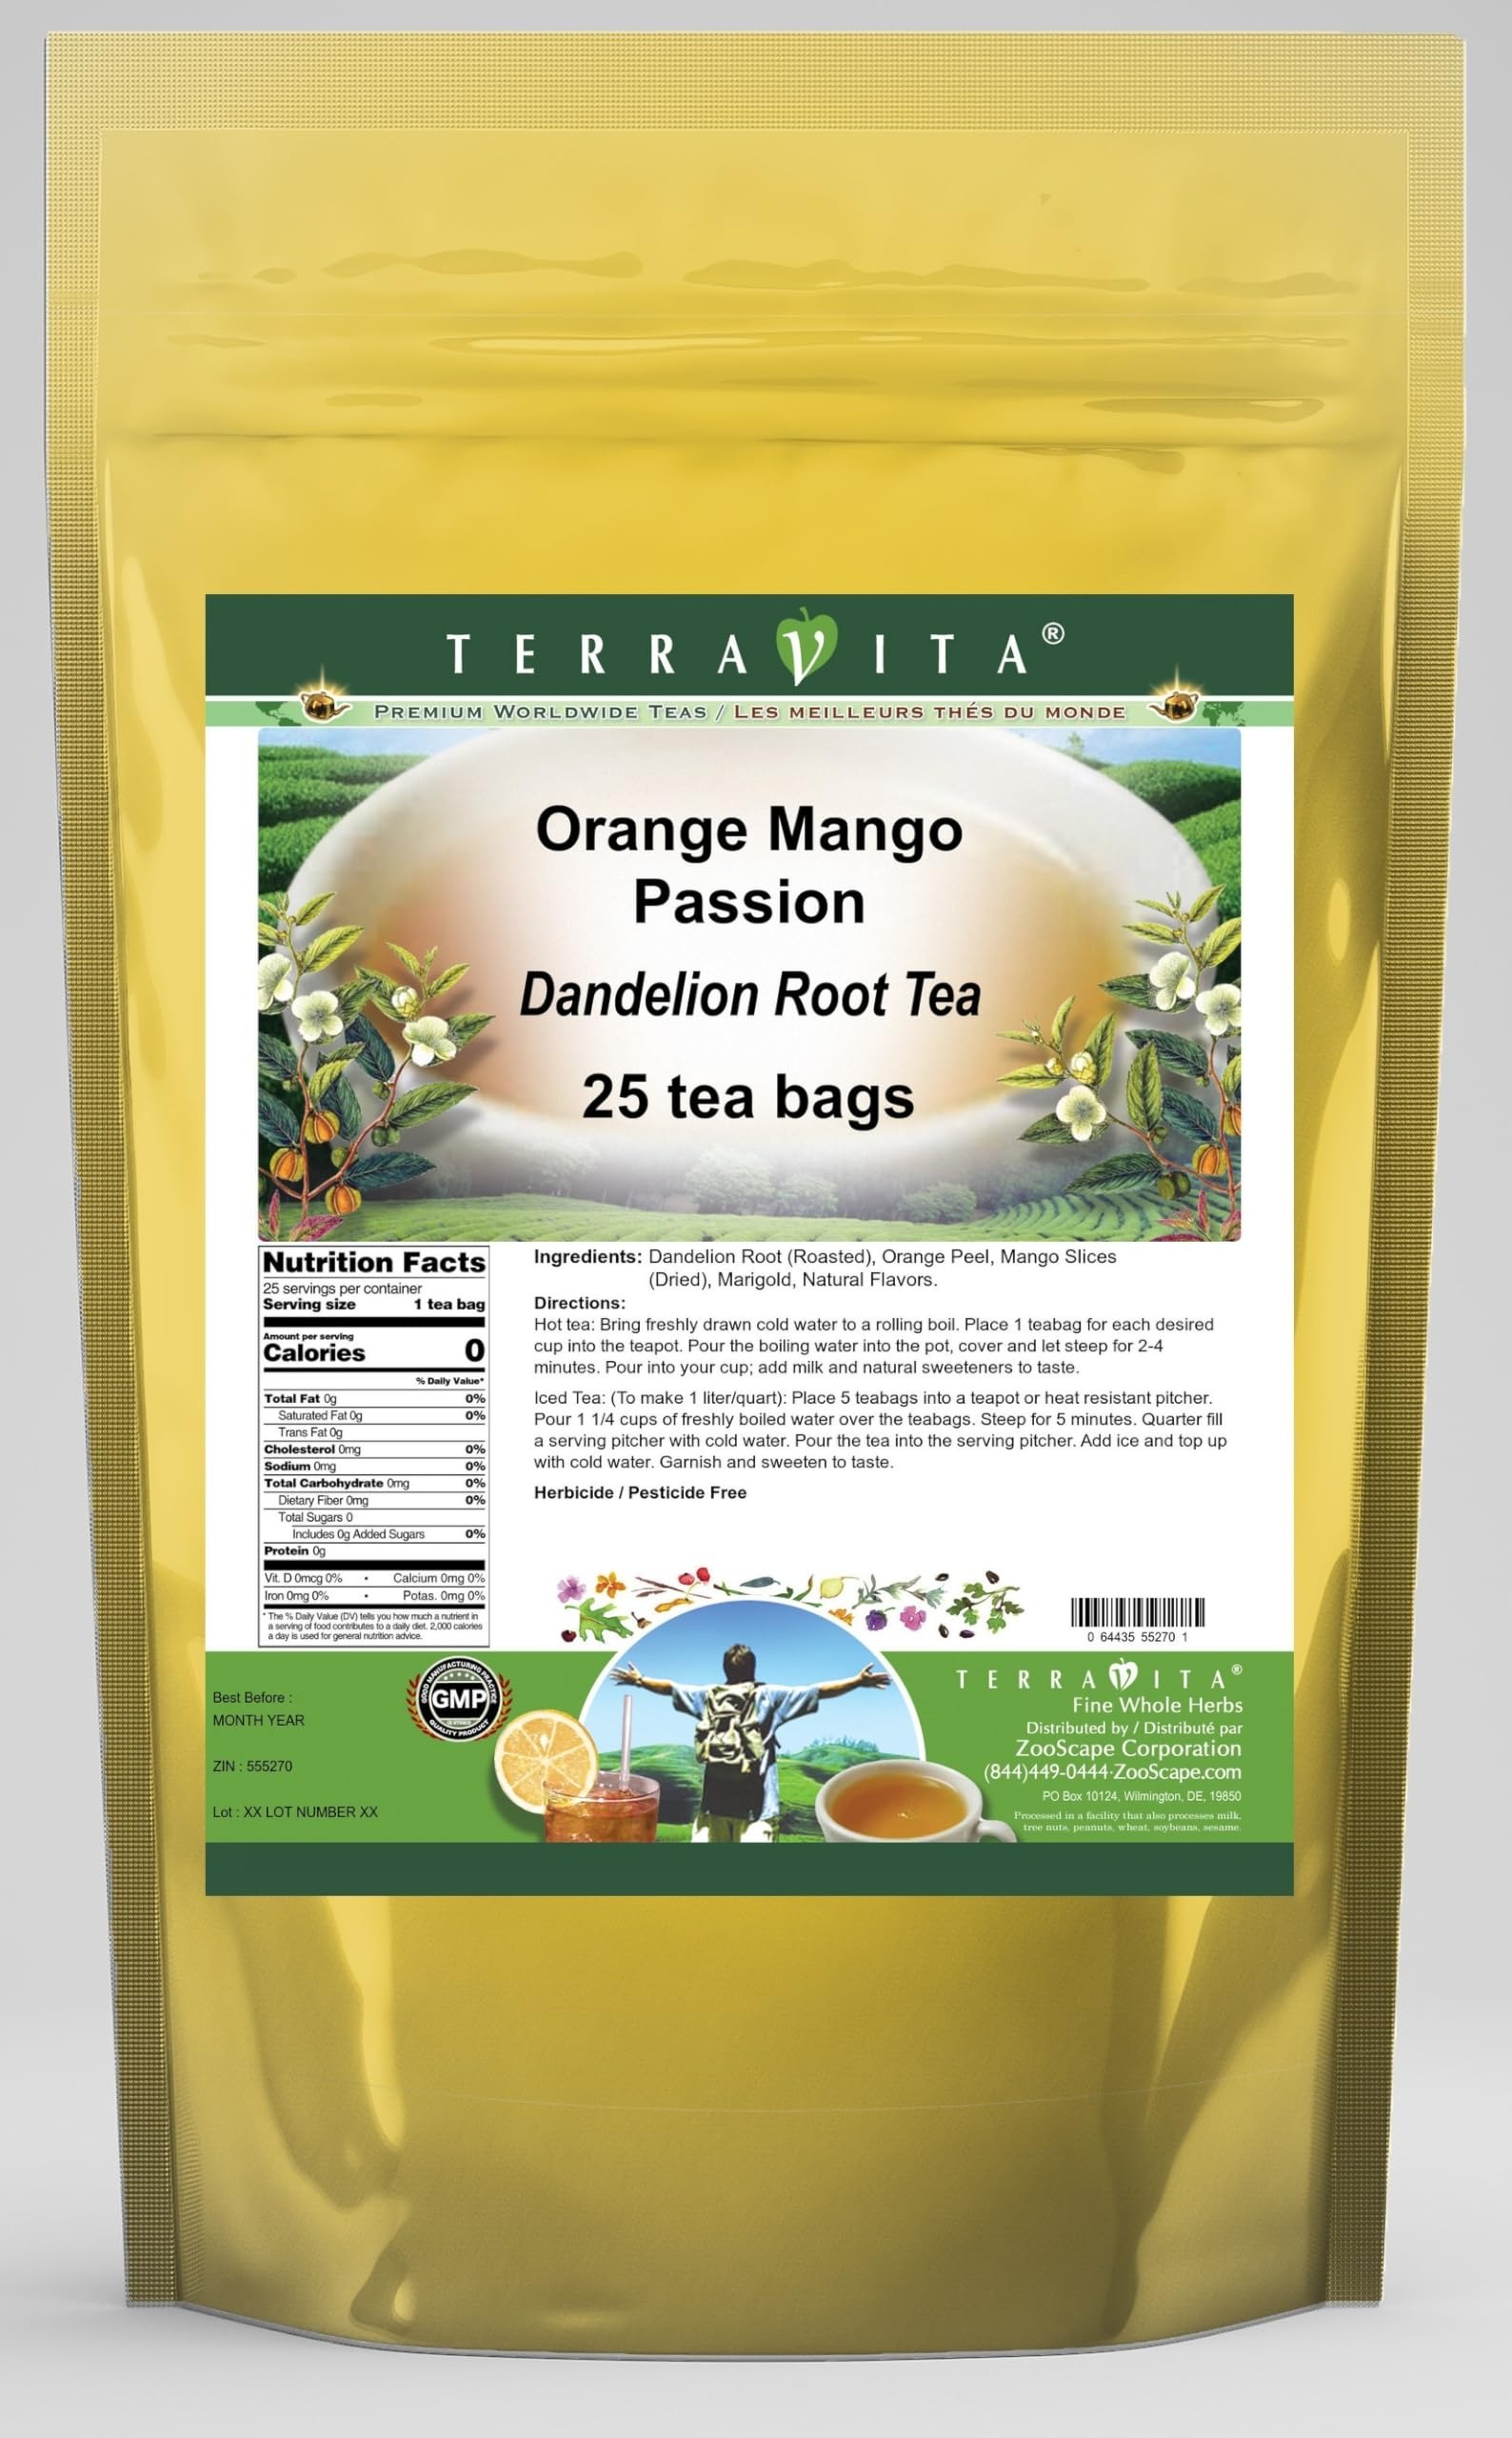
Item Name: Orange Mango Passion Dandelion Root Tea (25 tea bags, ZIN: 555270) - 3 Pack
Bullet Point 1: Our Orange Mango Passion Dandelion Root tea is a delicious naturally flavored Dandelion Root coffee substitute with Orange Peel, Mango Slices and Marigold that you will enjoy relaxing with anytime! The natural and caffeine-free Orange Mango Passion taste is delicious! - Ingredients: Dandelion Root, Orange Peel, Mango Slices, Marigold and Natural Orange Mango Passion Flavor.
Bullet Point 2: No fillers.
Bullet Point 3: Manufacturer: TerraVita
Bullet Point 4: Size: 25 tea bags
Bullet Point 5: Dandelion Root Tea Bags - Packed in a convenient upright pouch!
Product Description: Our Orange Mango Passion Dandelion Root tea is a delicious naturally flavored Dandelion Root coffee substitute with Orange Peel, Mango Slices and Marigold that you will enjoy relaxing with anytime! The natural and caffeine-free Orange Mango Passion taste is delicious! - Ingredients: Dandelion Root, Orange Peel, Mango Slices, Marigold and Natural Orange Mango Passion Flavor. - Hot tea brewing method: Bring freshly drawn cold water to a rolling boil. Place 1 teabag for each desired cup into the teapot. Pour the boiling water into the pot, cover and let steep for 2-4 minutes. Pour into your cup; add milk and natural sweeteners to taste. - Iced tea brewing method: (To make 1 liter/quart): Place 5 teabags into a teapot or heat resistant pitcher. Pour 1 1/4 cups of freshly boiled water over the teabags. Steep for 5 minutes. Quarter fill a serving pitcher with cold water. Pour the tea into the serving pitcher. Add ice and top up with cold water. Garnish and sweeten to taste. - TerraVita is an exclusive line of premium-quality, natural source products that use only the finest, purest and most potent ingredients found around the world. TerraVita is hallmarked by the highest possible standards of purity, potency, stability and freshness. All of our products are prepared with the highest elements of quality control, from raw materials through the entire manufacturing process, up to and including the moment that the bottles or bags are sealed for freshness and shipped out to you. Our highest possible standards are certified by independent laboratories and backed by our personal guarantee. - TerraVita exists to meet and ensure your family's health and wellness without the harmful effects of chemicals and health products. We strive to make all of our products affordable and reliable
Value: 75.0
Unit: Count

Price: 46.93